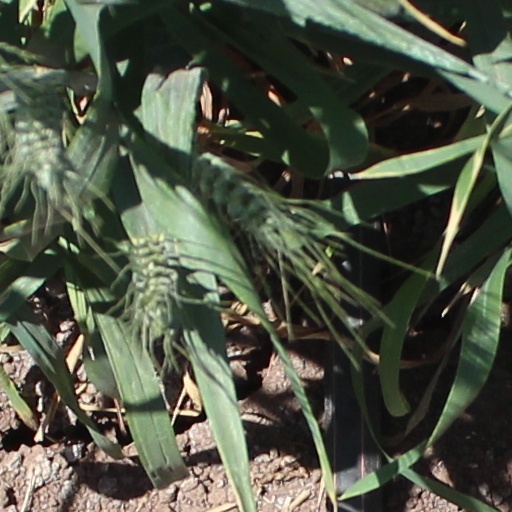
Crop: wheat